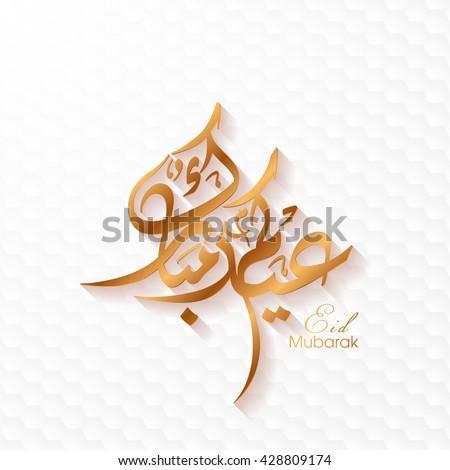
illustration of person with intricate calligraphy for the celebration of community festival .